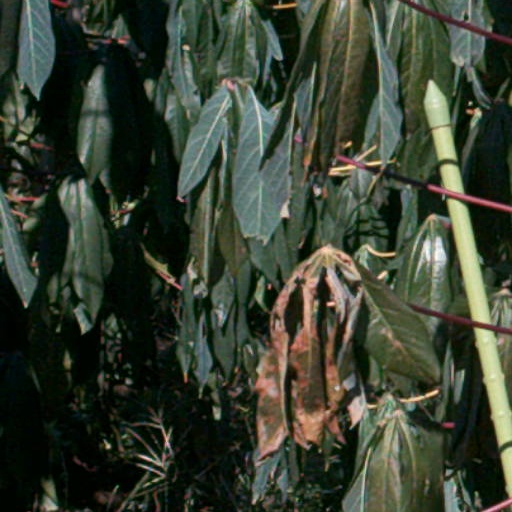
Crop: cassava